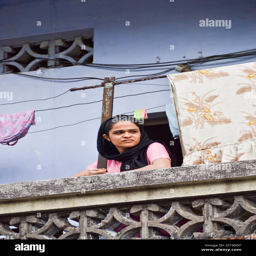
a girl standing on the gallery of her house